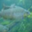
Label: trout